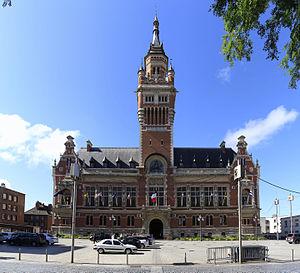
Hôtel de ville This building is indexed in the Base Mérimée, a database of architectural heritage maintained by the French Ministry of Culture,
Baron noir est une série télévisée française créée par Eric Benzekri et Jean-Baptiste Delafon, réalisée par Ziad Doueiri et Antoine Chevrollier. Les trois saisons sont diffusées en février 2016, février 2018 et février 2020, sur Canal+.